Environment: real
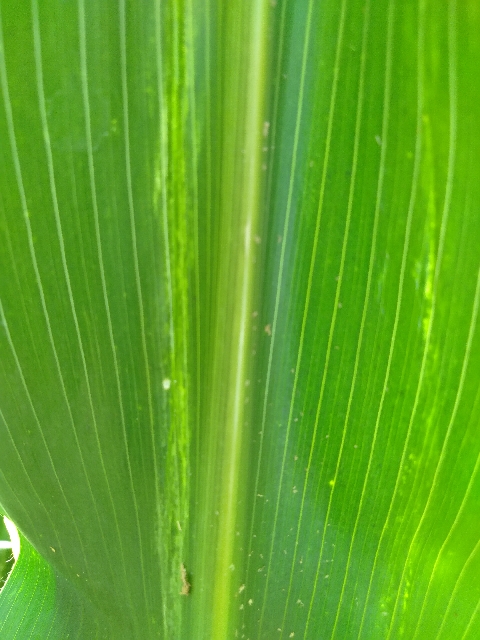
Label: lethal_necrosis